Hotel National, Moscow

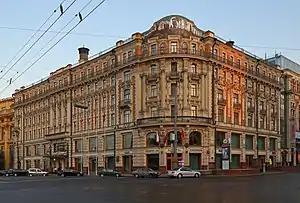

The Hotel National, Moscow is a five-star hotel in Moscow, Russia, opened in 1903. It has 202 bedrooms and 56 suites and is located on Manege Square, directly across from The Kremlin.